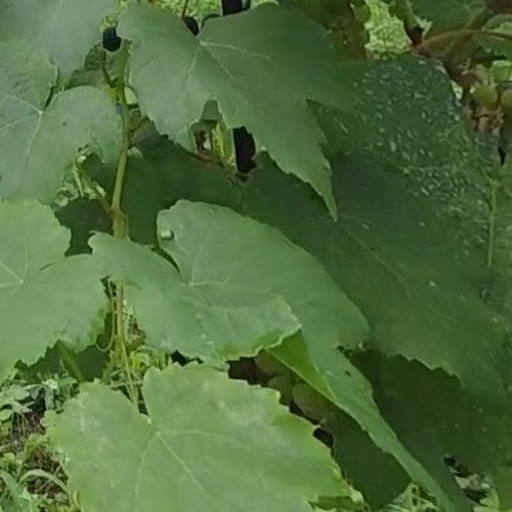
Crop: grape